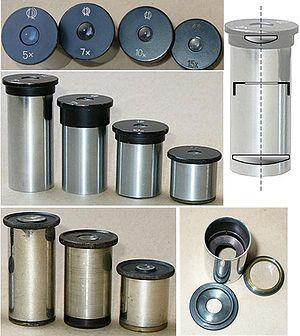
Un oculaire est un système optique complémentaire de l'objectif. Il est utilisé dans les instruments tels que les microscopes ou les télescopes pour agrandir l'image produite au plan focal de l'objectif. Un oculaire est en fait une loupe perfectionnée pour fournir une image à l'infini, c'est-à-dire une image nette sans accommodation de l'œil, et avec le moins d'aberration optique possible.